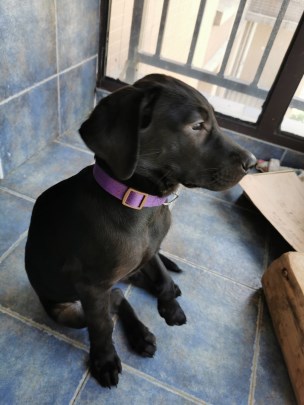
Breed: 3580-n000122-Labrador_retriever